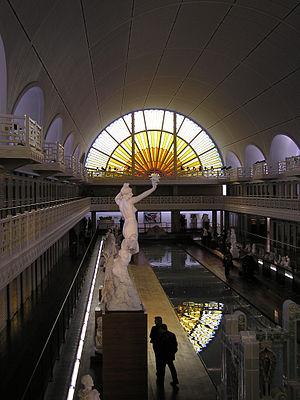
Albert Baert, né à La Madeleine le 23 avril 1863 et mort le 24 février 1951 à Lambersart, est un architecte français.